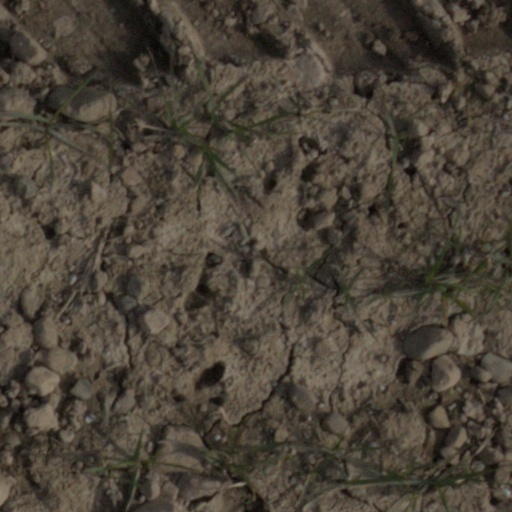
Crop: wheat